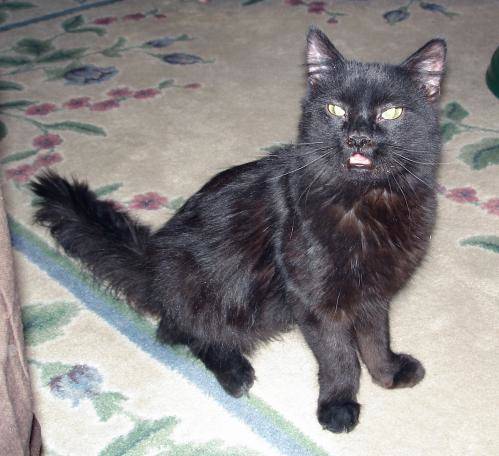
Label: cat